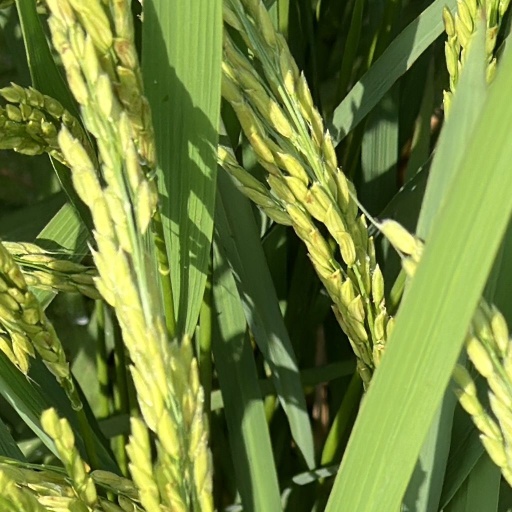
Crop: rice